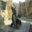
Label: seal